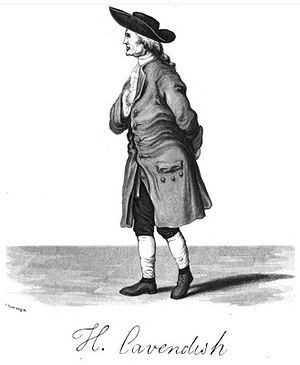
Copleymedaljen / Modtagere af medaljen / 1751–1800
Copleymedaljen er en pris givet af Royal Society of London for fremragende præstationer i forskning inden for enhver gren af naturvidenskaben, vekslende mellem de fysiske videnskaber og de biologiske videnskaber. Medaljen, der uddeles årligt, er den ældste Royal Society-medalje, der stadig uddeles, idet den første gang blev givet i 1731 til Stephen Gray. Den første kvinde, der fik medaljen var Dorothy Crowfoot Hodgkin i 1976.